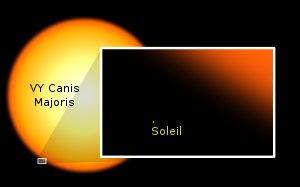
VY Canis Majoris est une étoile de type hypergéante rouge située à environ 1,2 kpc de la Terre dans la constellation du Grand Chien. Elle était la plus grosse étoile connue avant la découverte d'UY Scuti.